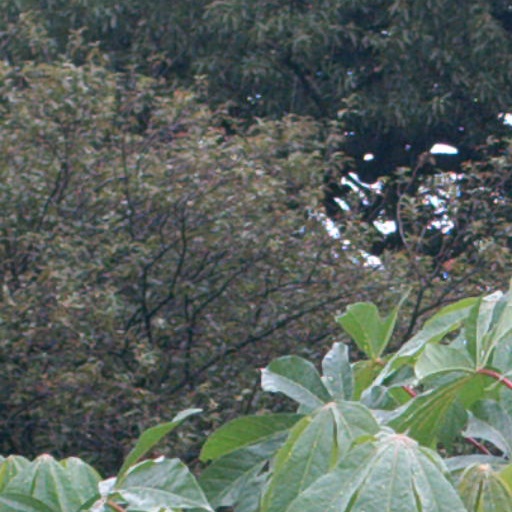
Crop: cassava